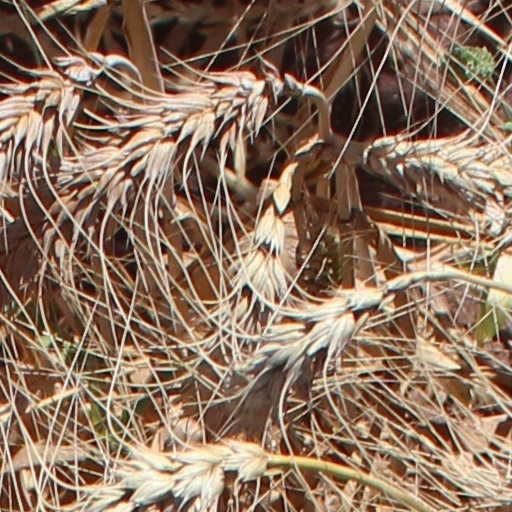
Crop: wheat